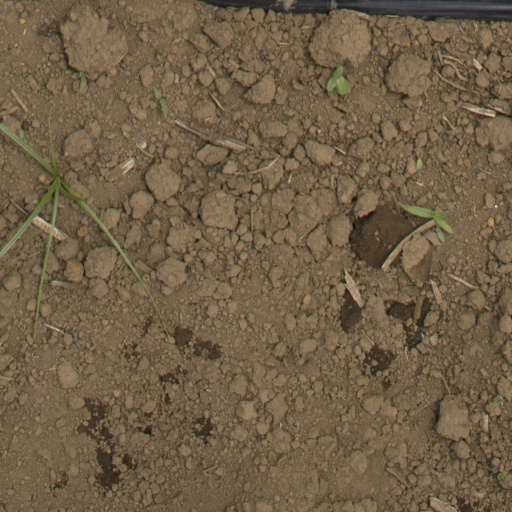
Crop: Jerusalem artichoke